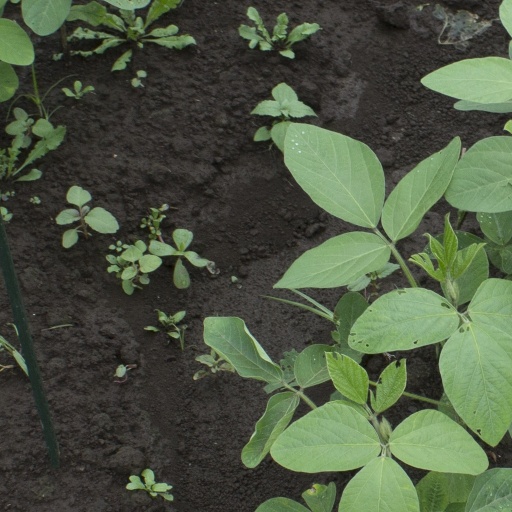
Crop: soybean